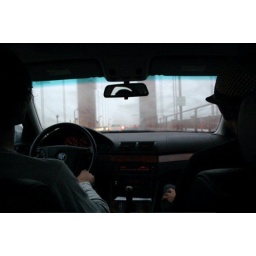
drivin over the golden gate bridge